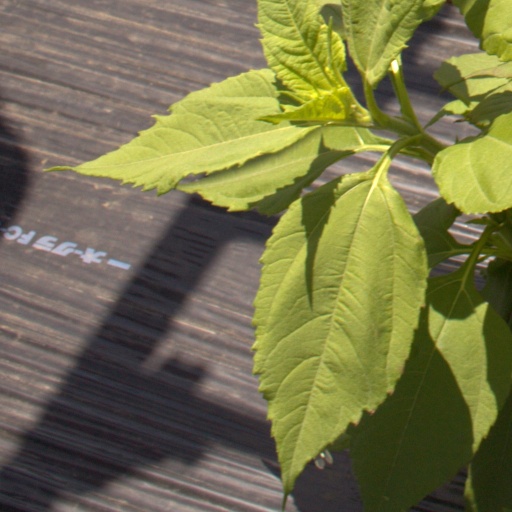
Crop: Jerusalem artichoke